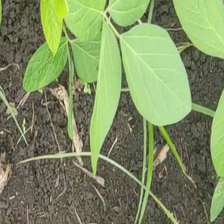
Weed species: Lavhala_(Cyperus_Rotundus)